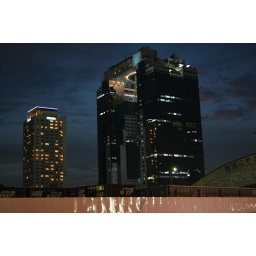
Umeda sky building in Osaka